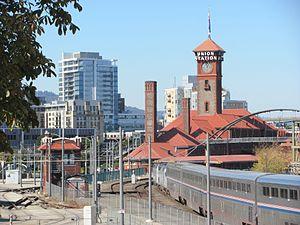
l'Empire Builder en manœuvre dans la gare ""Union Station"" de Portland (Or)"